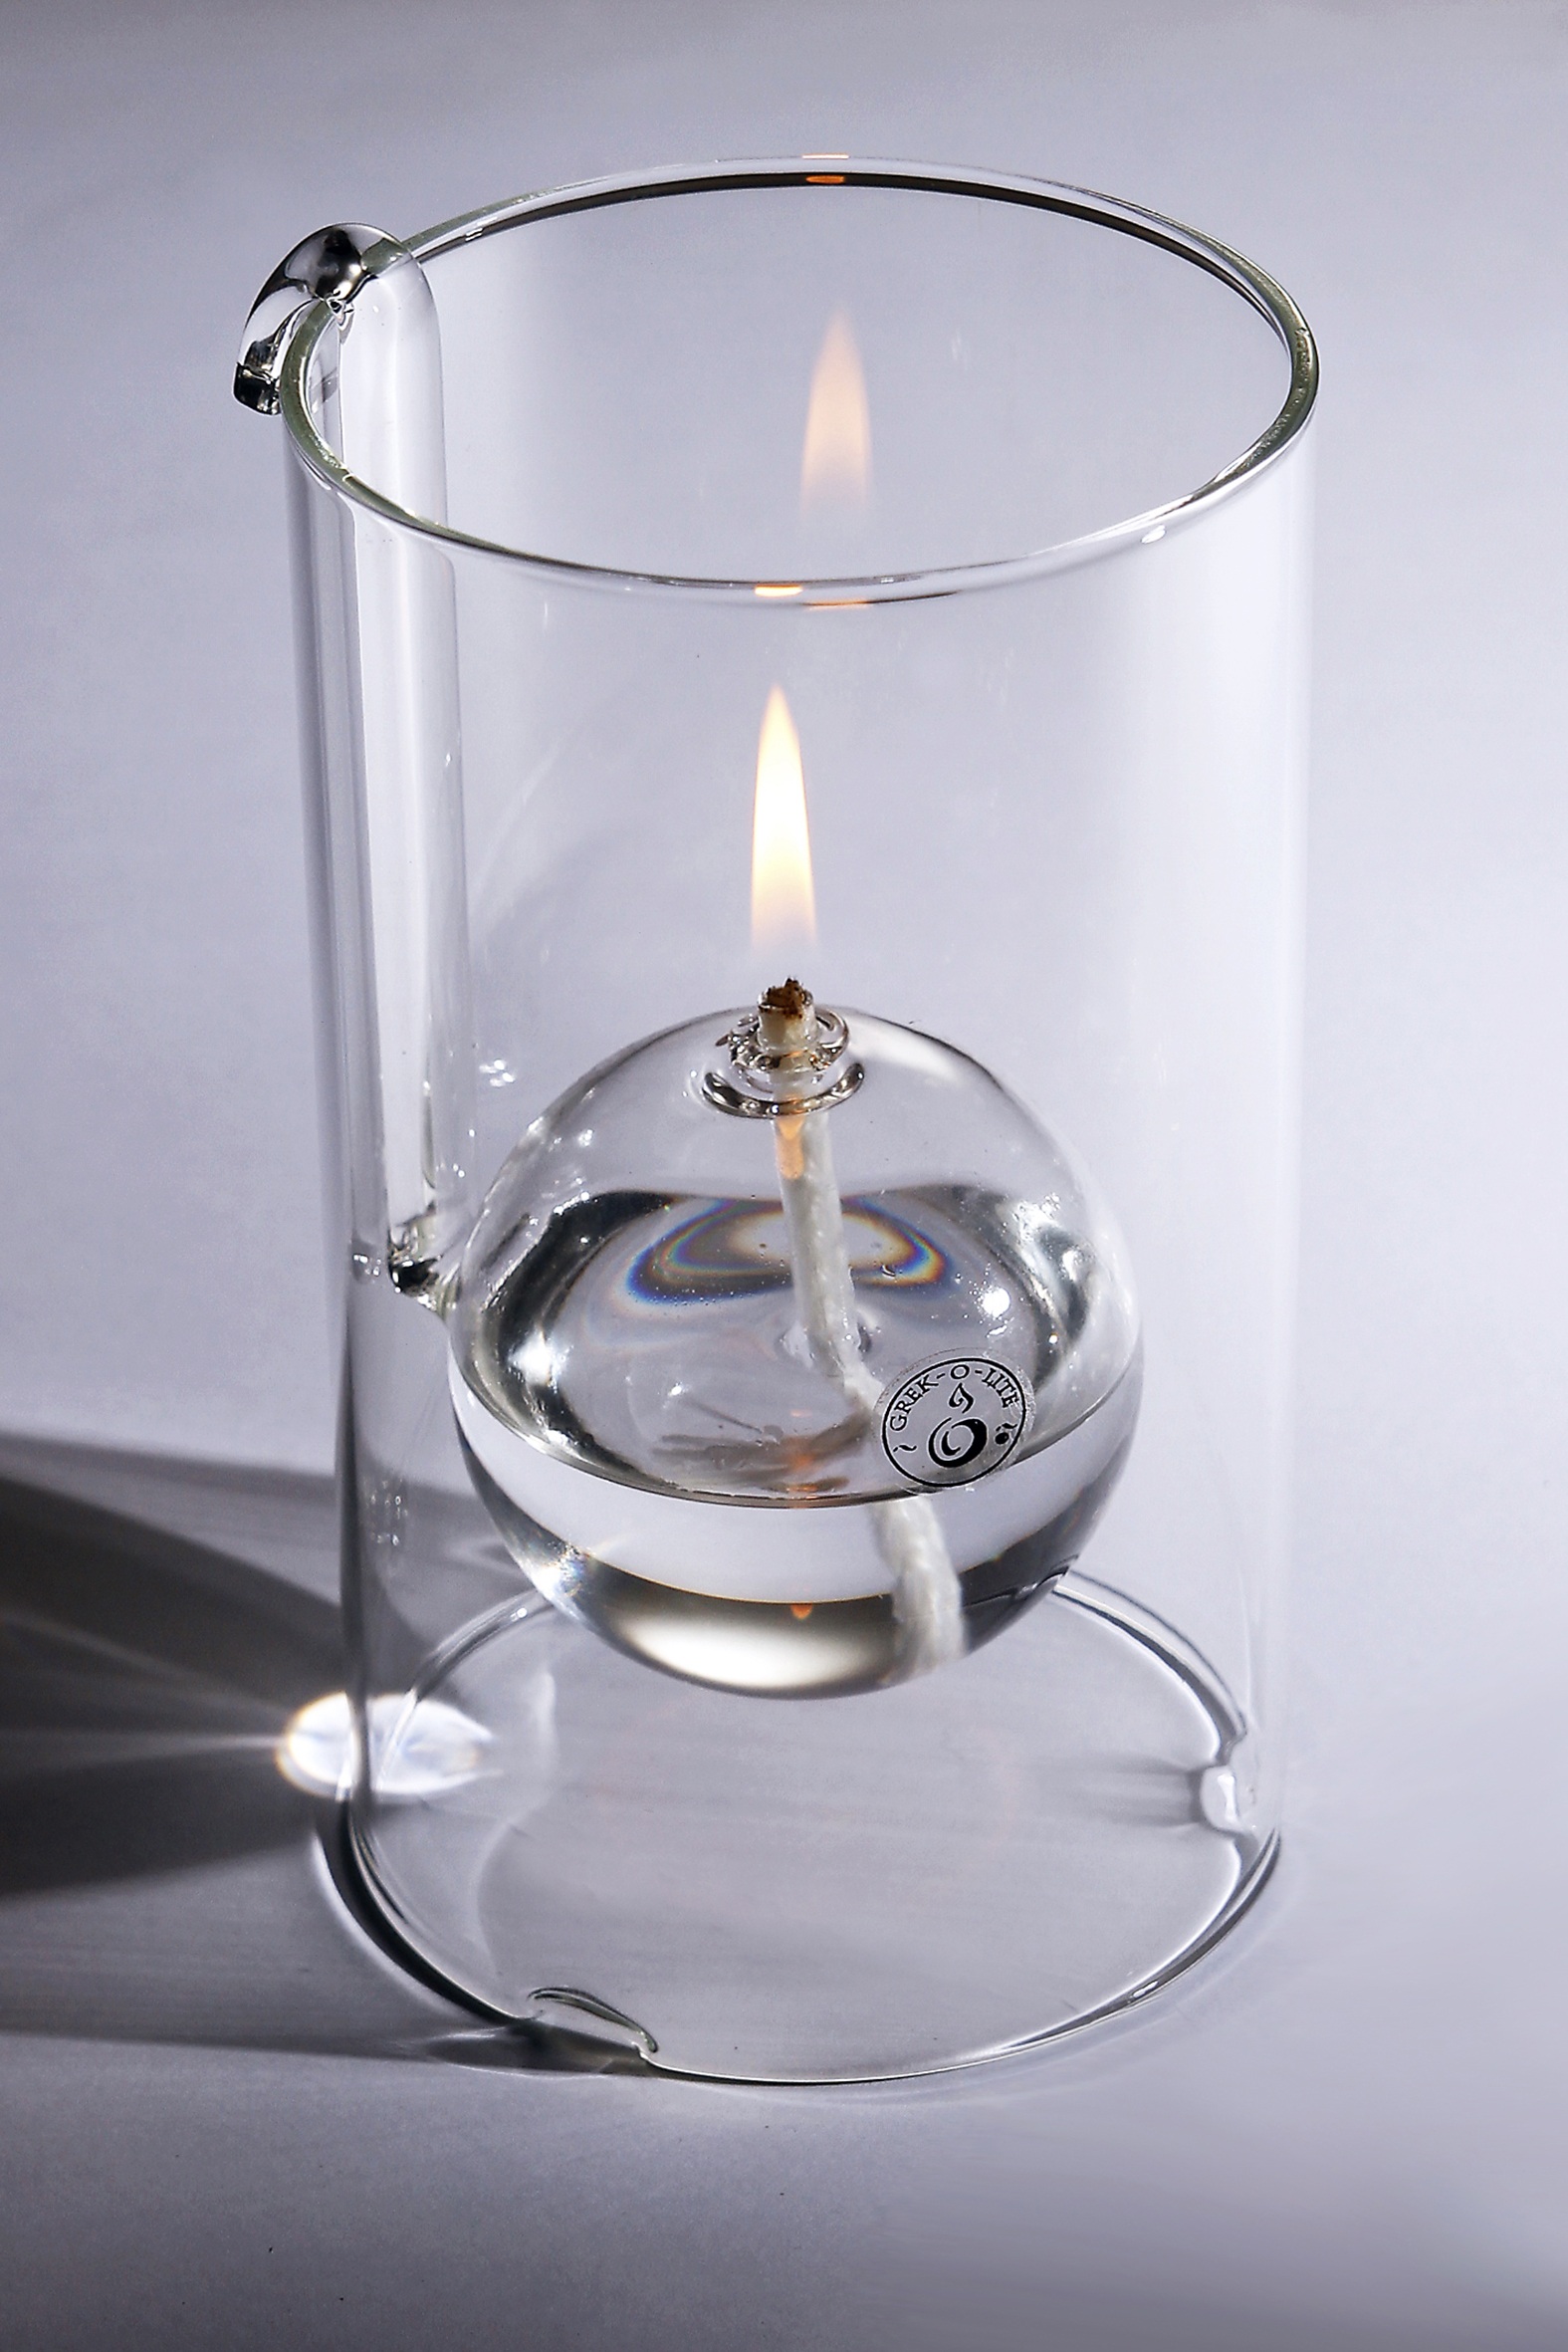
light, glass, lantern, lamp, candle, lighting, decor, candles, light fixture, oil, incandescent light bulb